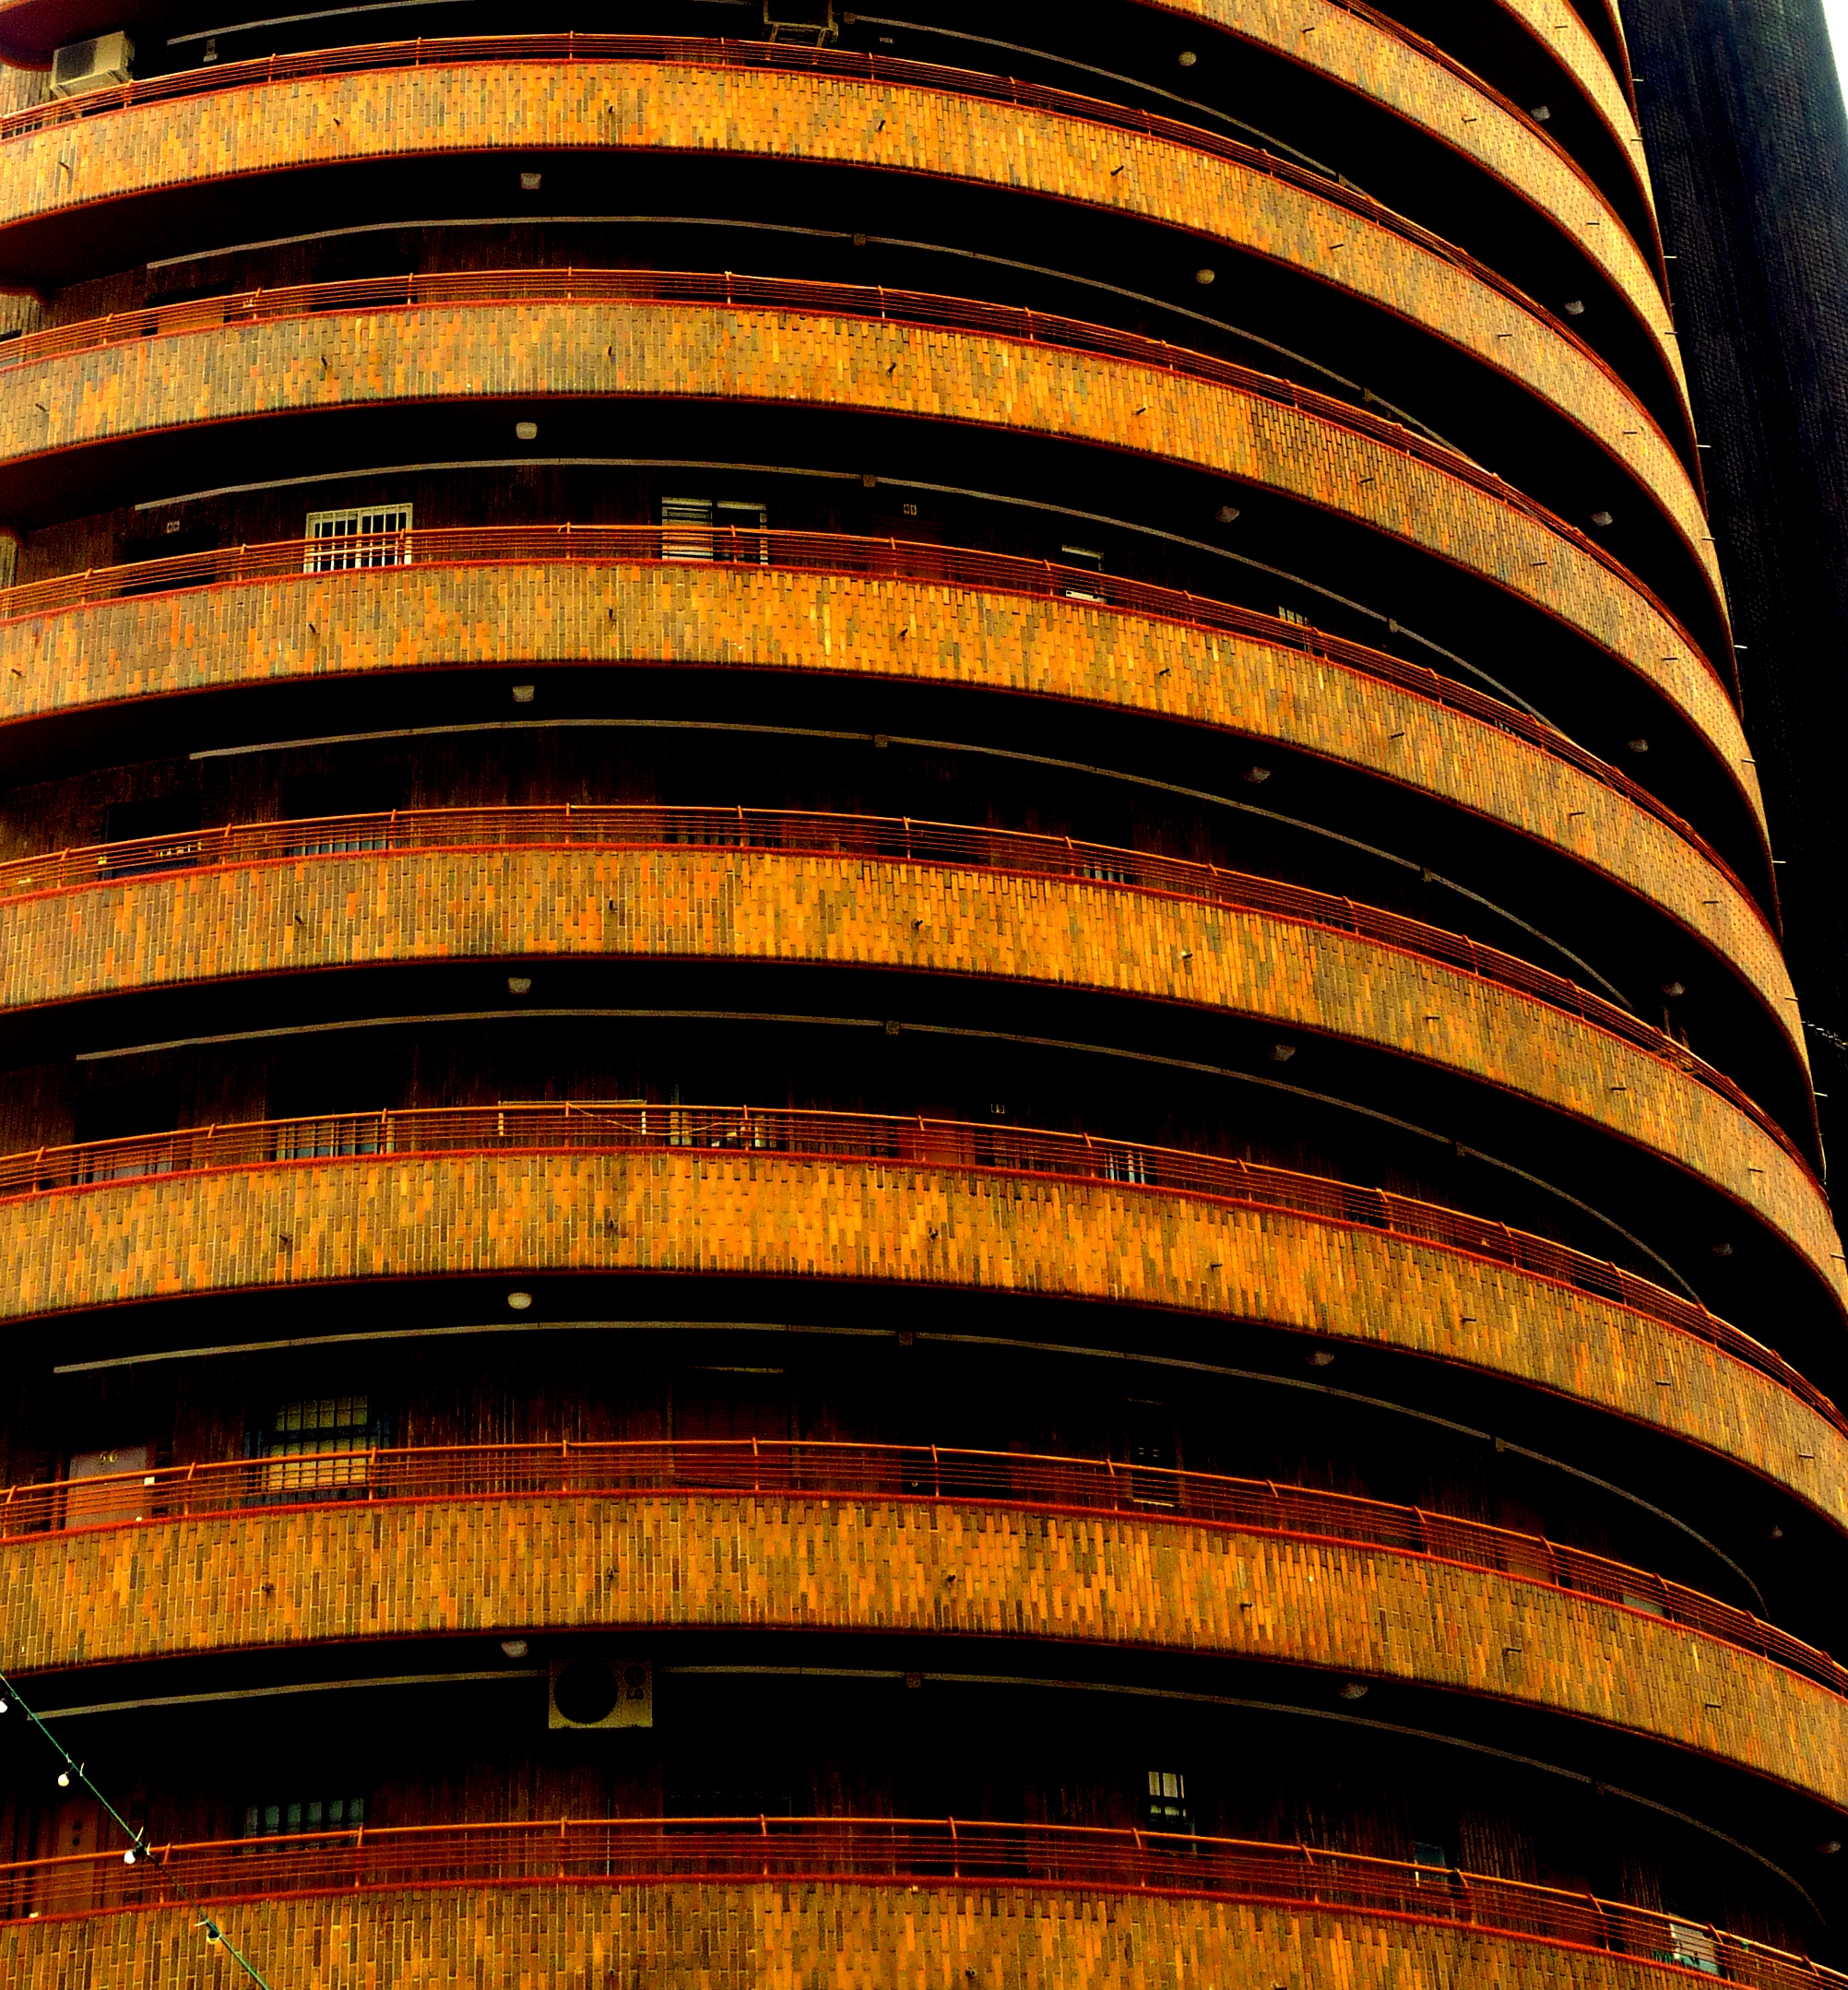
light, wood, photography, spiral, explore, pattern, line, tire, circle, close up, 2013, spain, les, design, rusty, colours, cropped, panasonic, patterns, shape, shapes, dailyshoot, benidorm, leshaines, haines, anawesomeshoot, repeatingpatterns, macro photography, dailyshoot2011, man made object